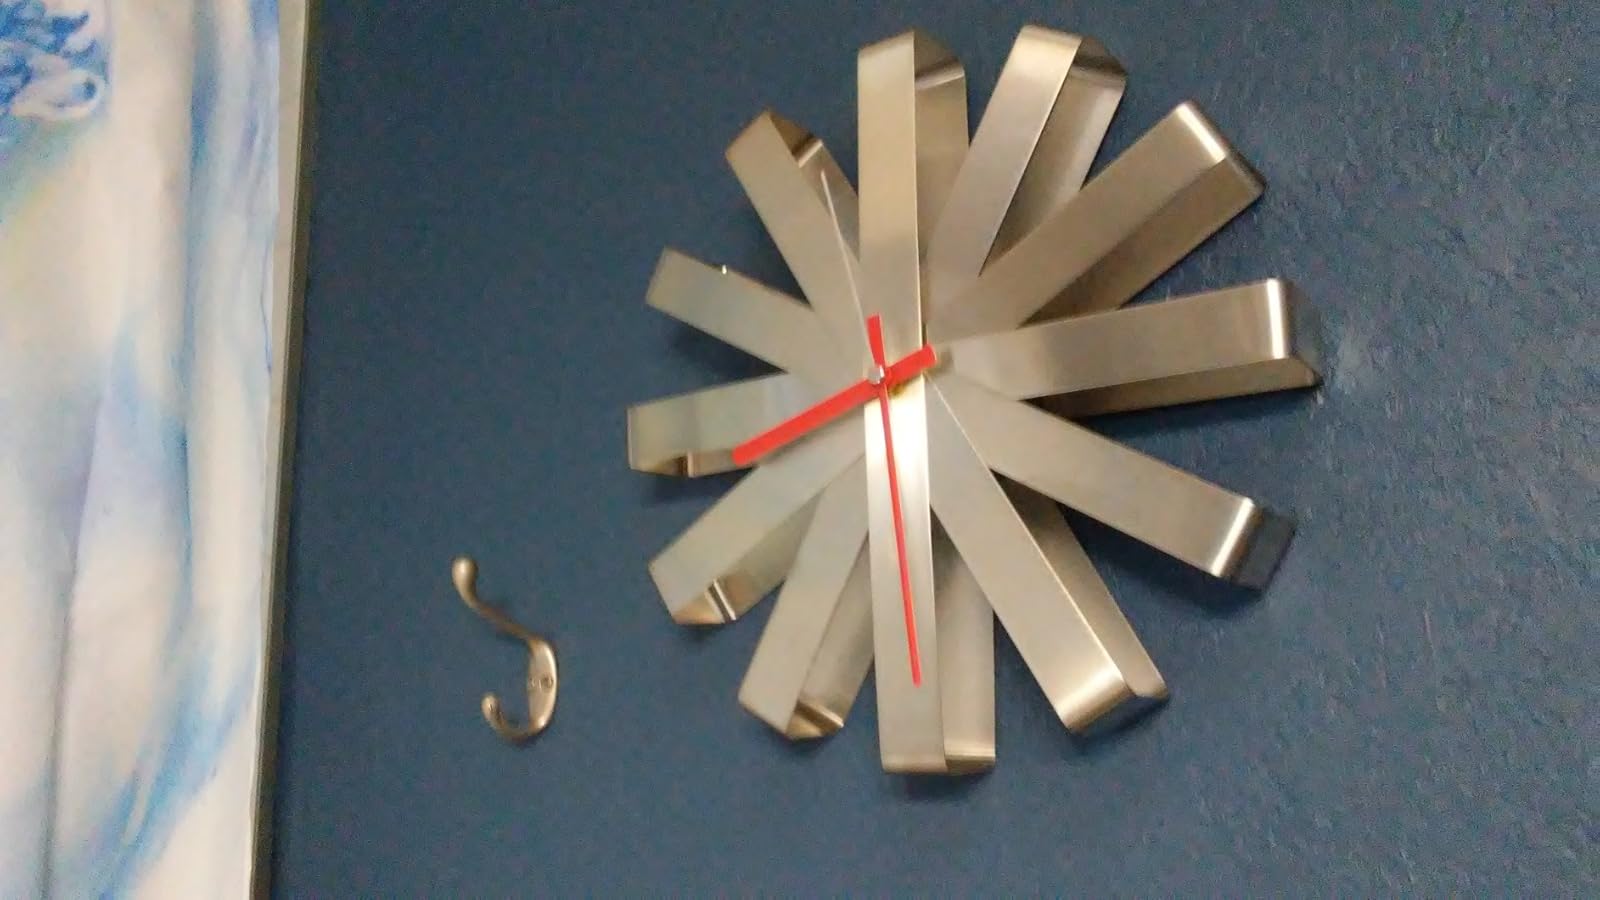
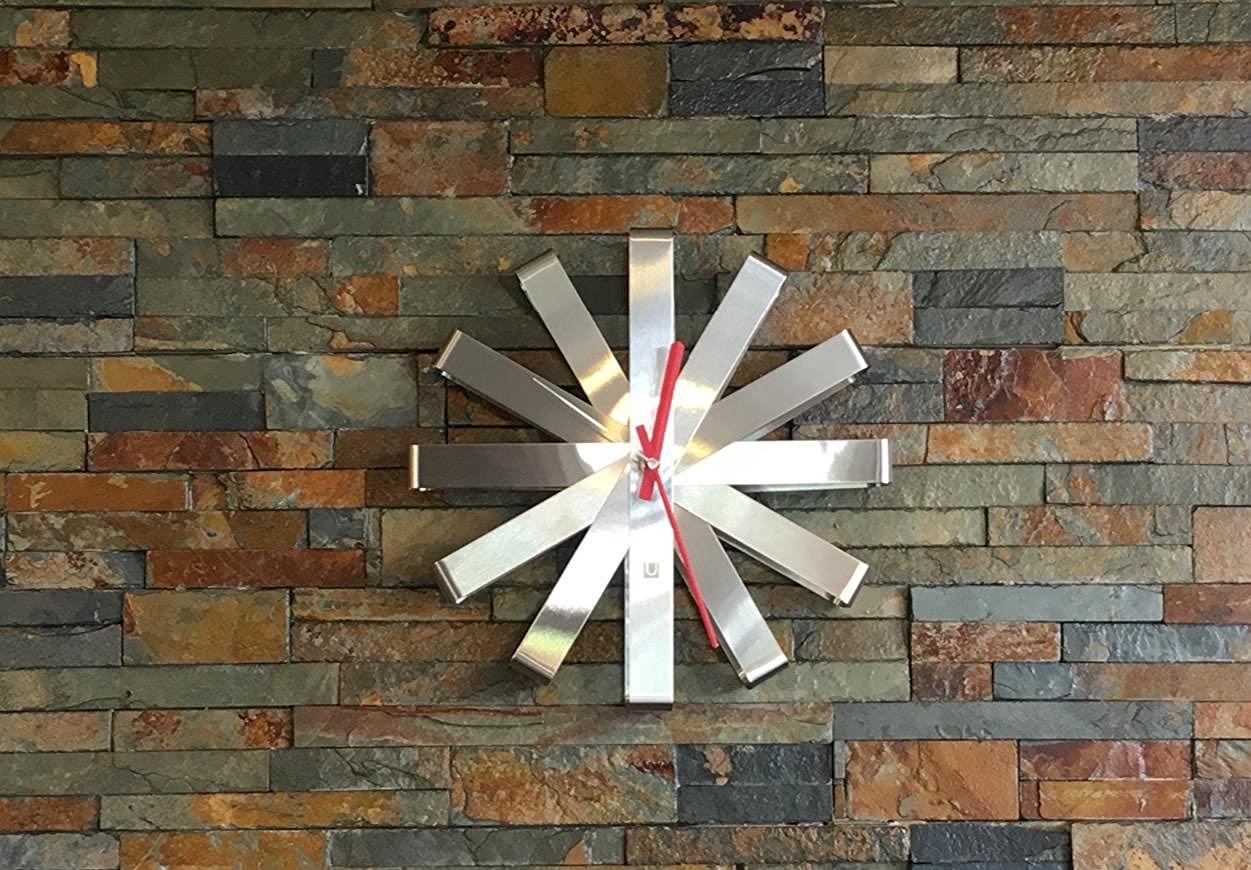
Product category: clock
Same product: yes